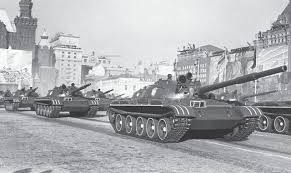
Label: Tank